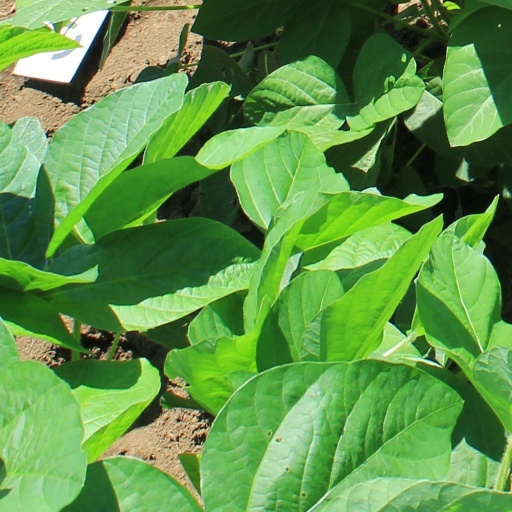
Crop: soybean